Ride (1998 film)

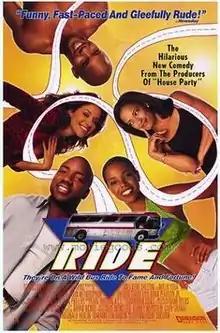
Theatrical release poster

Ride is a 1998 American comedy film written and directed by Millicent Shelton. It stars Malik Yoba, Melissa De Sousa, John Witherspoon, and Fredro Starr.